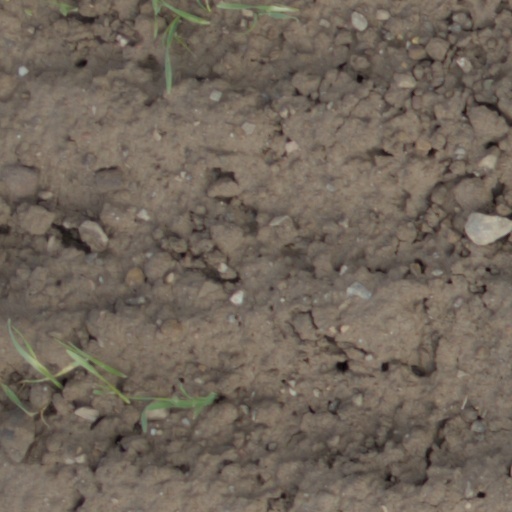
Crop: wheat